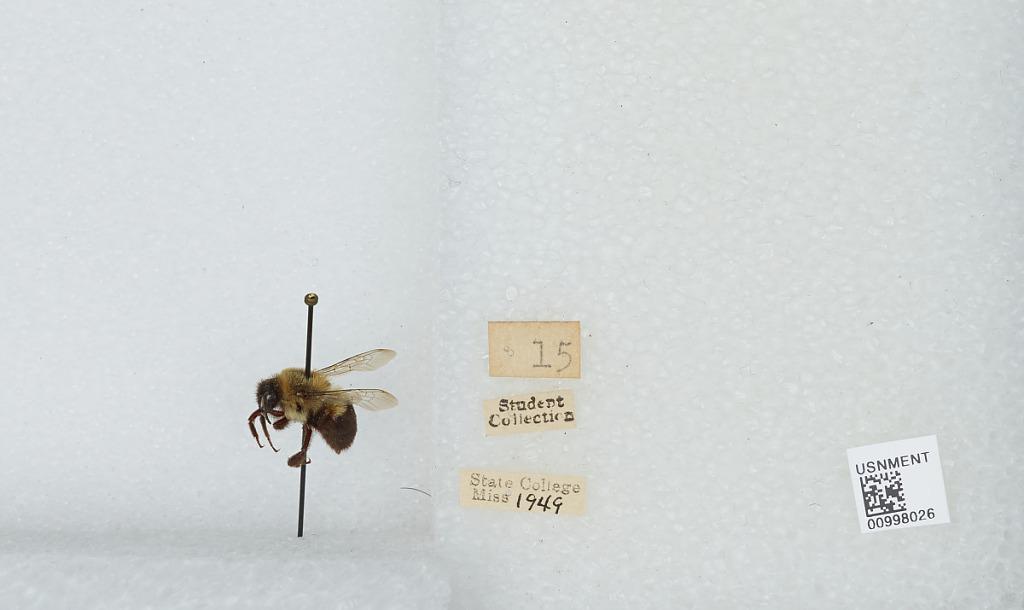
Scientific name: Bombus (Pyrobombus) impatiens Cresson
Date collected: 1949--
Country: United States
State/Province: Mississippi
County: Oktibbeha
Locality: Mississippi State University.
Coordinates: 33.4539, -88.7889